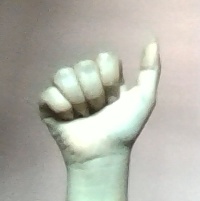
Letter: dhad